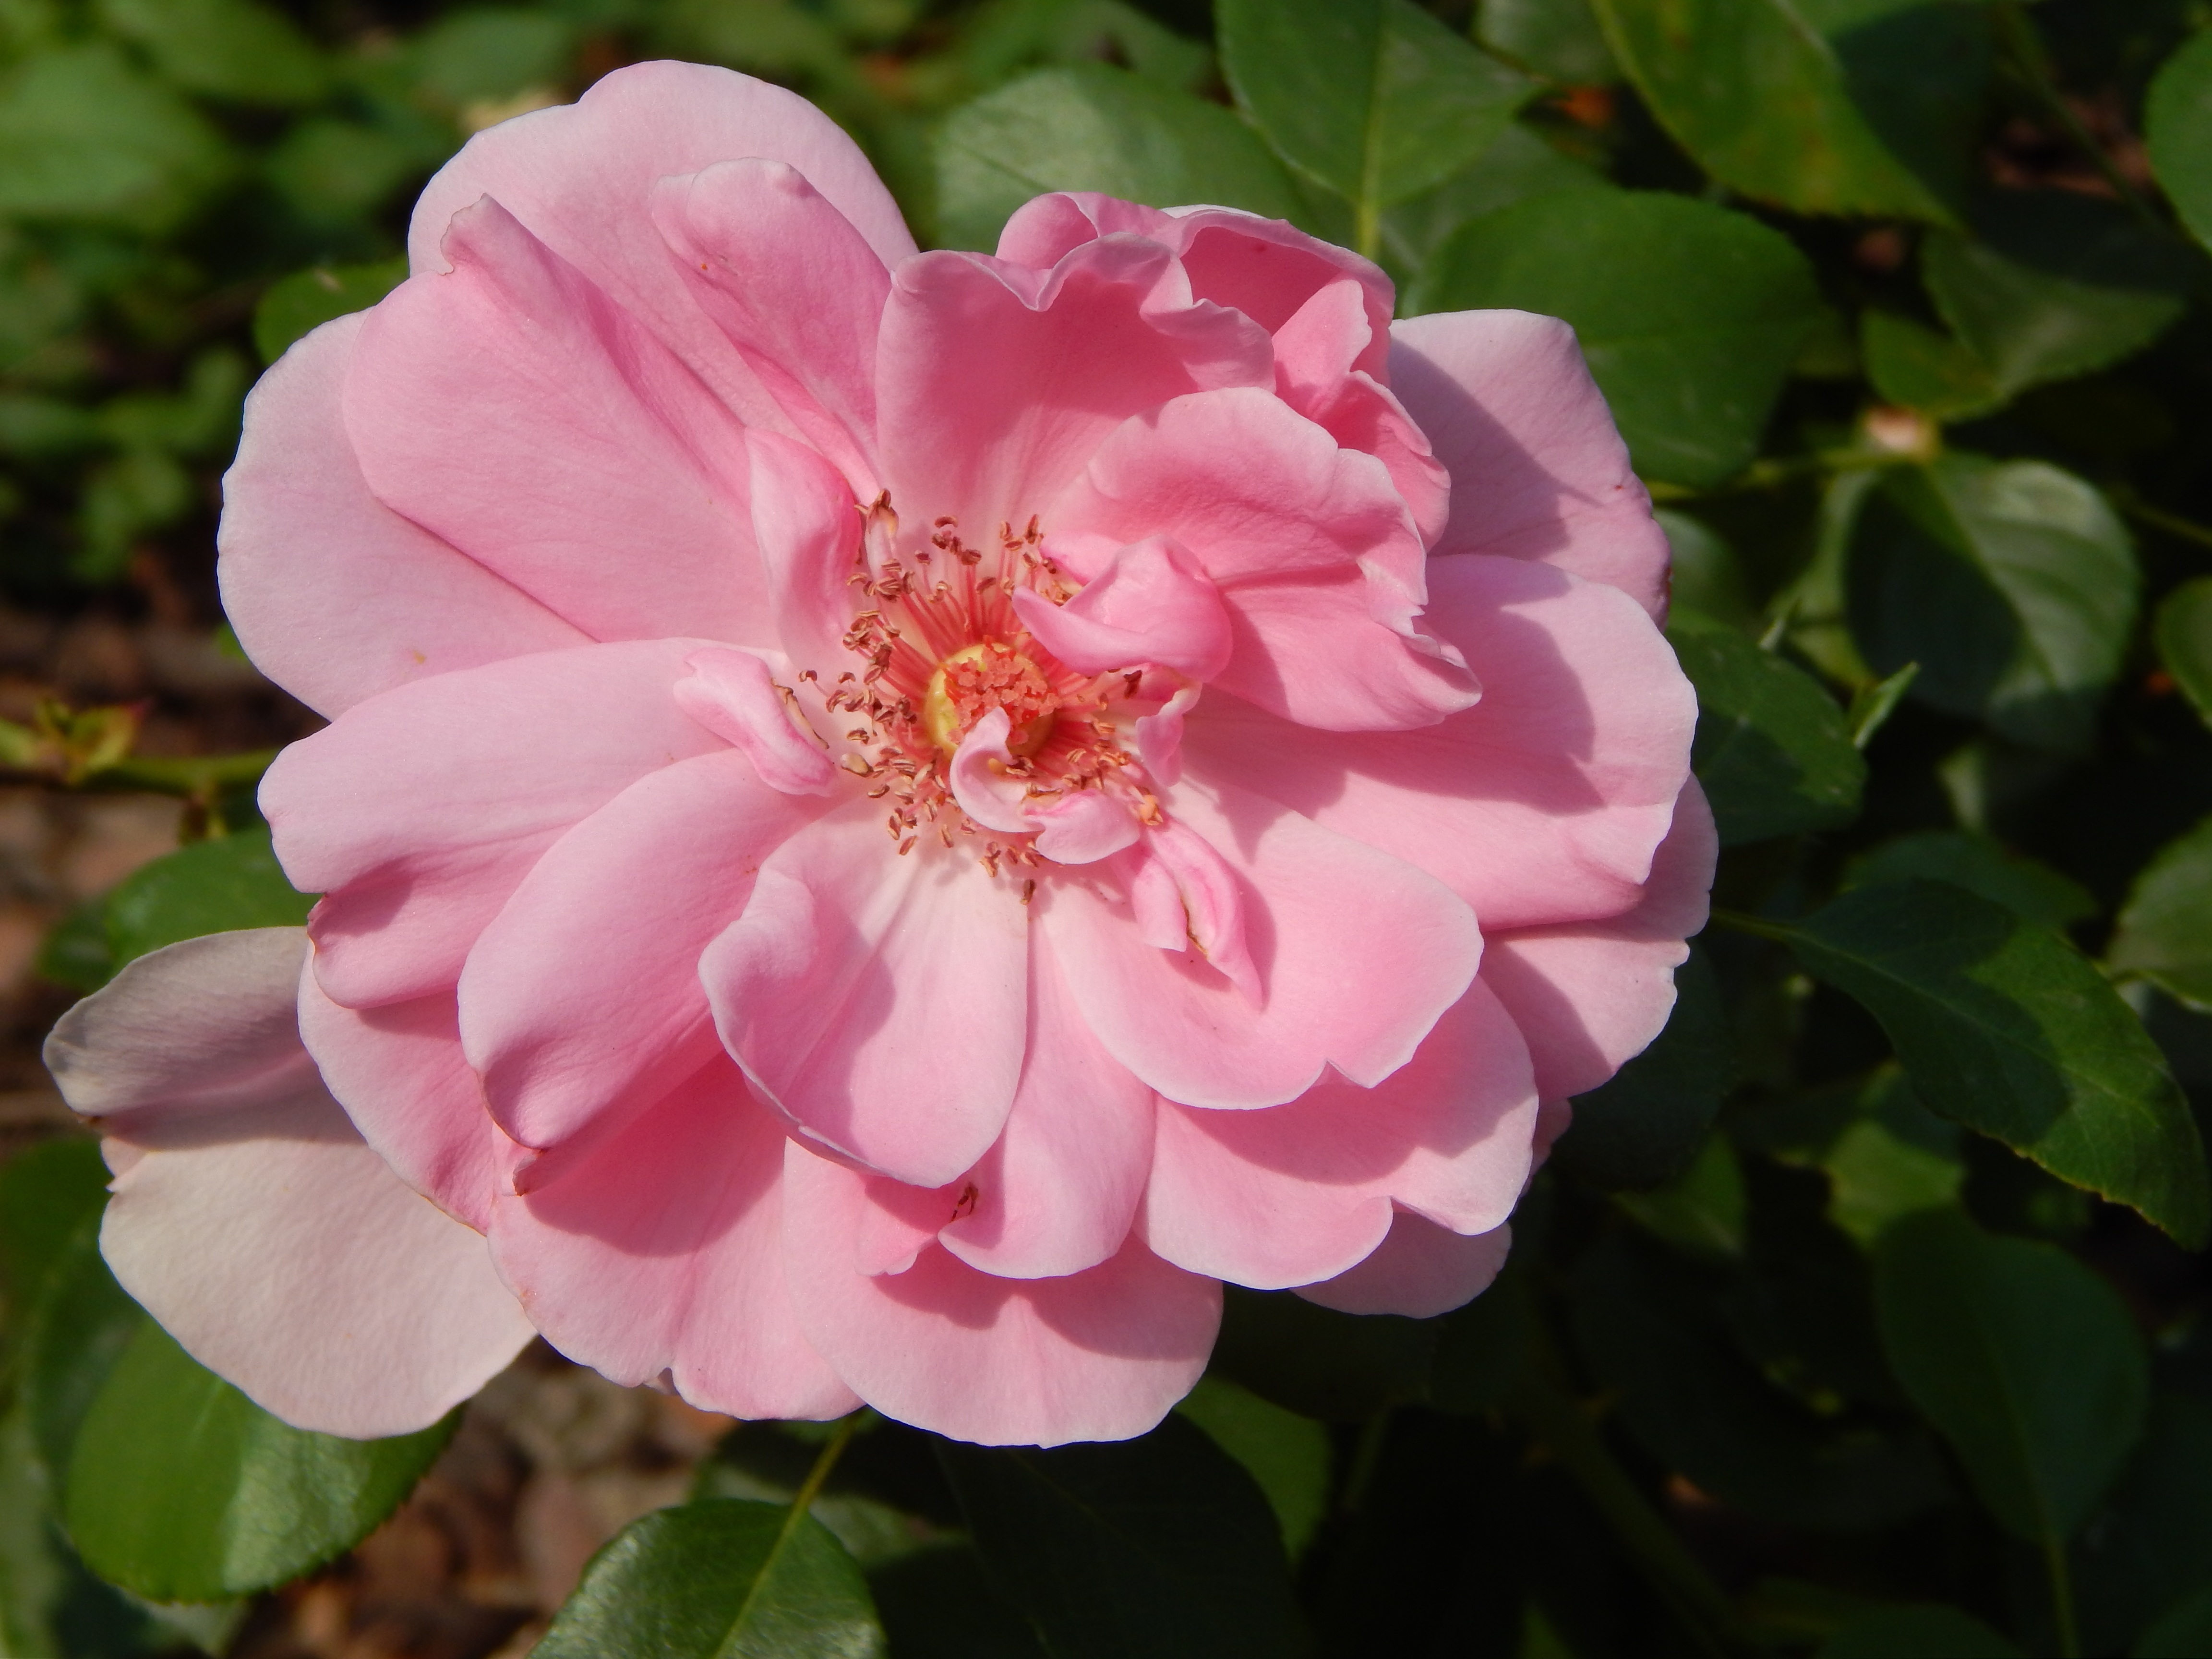
blossom, plant, flower, petal, rose, botany, pink, flora, petals, shrub, floribunda, pink roses, flowering plant, garden roses, rose family, land plant, rosa centifolia, camellia sasanqua, rosa rubiginosa, rosa gallica